Baroque music

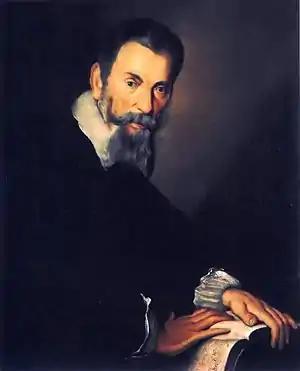
Claudio Monteverdi in 1640

The Florentine Camerata was a group of humanists, musicians, poets and intellectuals in late Renaissance Florence who gathered under the patronage of Count Giovanni de' Bardi to discuss and guide trends in the arts, especially music and drama. In reference to music, they based their ideals on a perception of Classical (especially ancient Greek) musical drama that valued discourse and oration. Accordingly, they rejected their contemporaries' use of polyphony (multiple, independent melodic lines) and instrumental music, and discussed such ancient Greek music devices as monody, which consisted of a solo singing accompanied by a kithara (an ancient strummed string instrument). The early realizations of these ideas, including Jacopo Peri's "Dafne" and "L'Euridice", marked the beginning of opera, which was a catalyst for Baroque music.